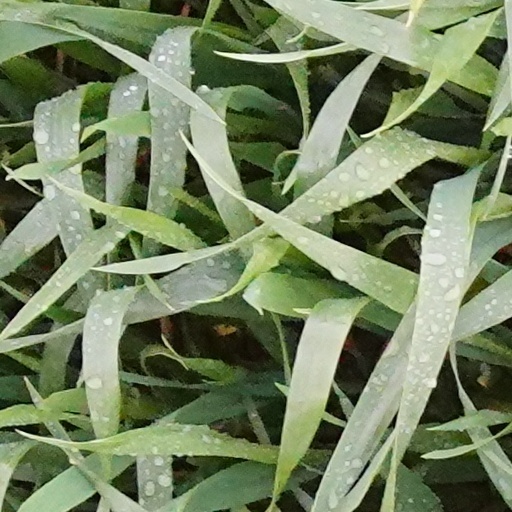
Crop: wheat